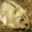
Label: hamster